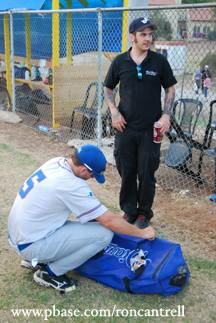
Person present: Yes